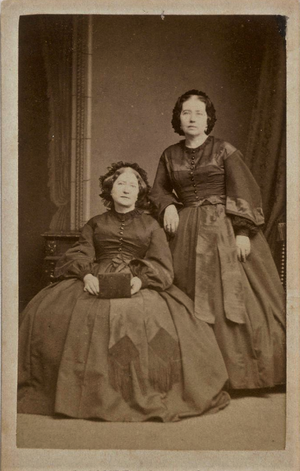
Carlotta Grisi (1819-1899) et Ernesta Grisi (1816-1895)
Jules Pierre Théophile Gautier, né à Tarbes le 30 août 1811 et mort à Neuilly-sur-Seine le 23 octobre 1872, est un poète, romancier et critique d'art français.
Carlotta Grisi est une danseuse italienne, de son vrai nom Caronne Adele Giuseppina Maria Grisi, née à Visinada dans l'actuelle Croatie, le 28 juin 1819 et morte à Saint-Jean, le 20 mai 1899.